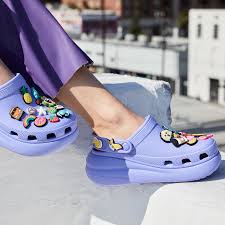
Label: Clog